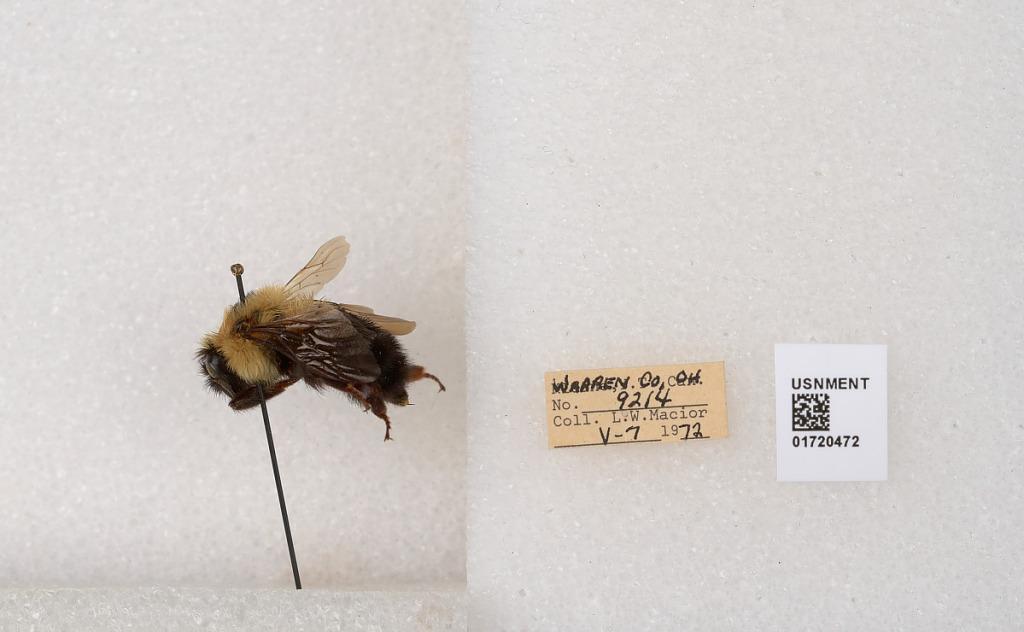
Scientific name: Bombus bimaculatus Cresson
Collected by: L. Macior
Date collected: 1972-5-7
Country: United States
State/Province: Ohio
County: Warren
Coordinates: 39.4276, -84.1668